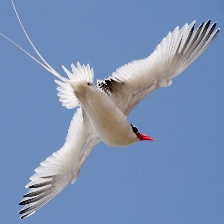
Species: RED BILLED TROPICBIRD
Scientific name: PHAETHON AETHEREU